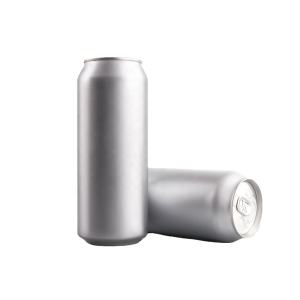
Label: metal